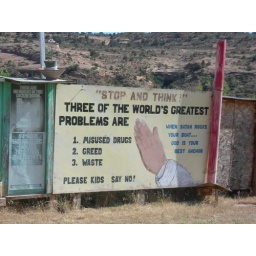
creepy signs on a back road in moab, utah.